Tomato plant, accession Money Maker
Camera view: bottom (45 deg); turntable rotation: 0 degrees
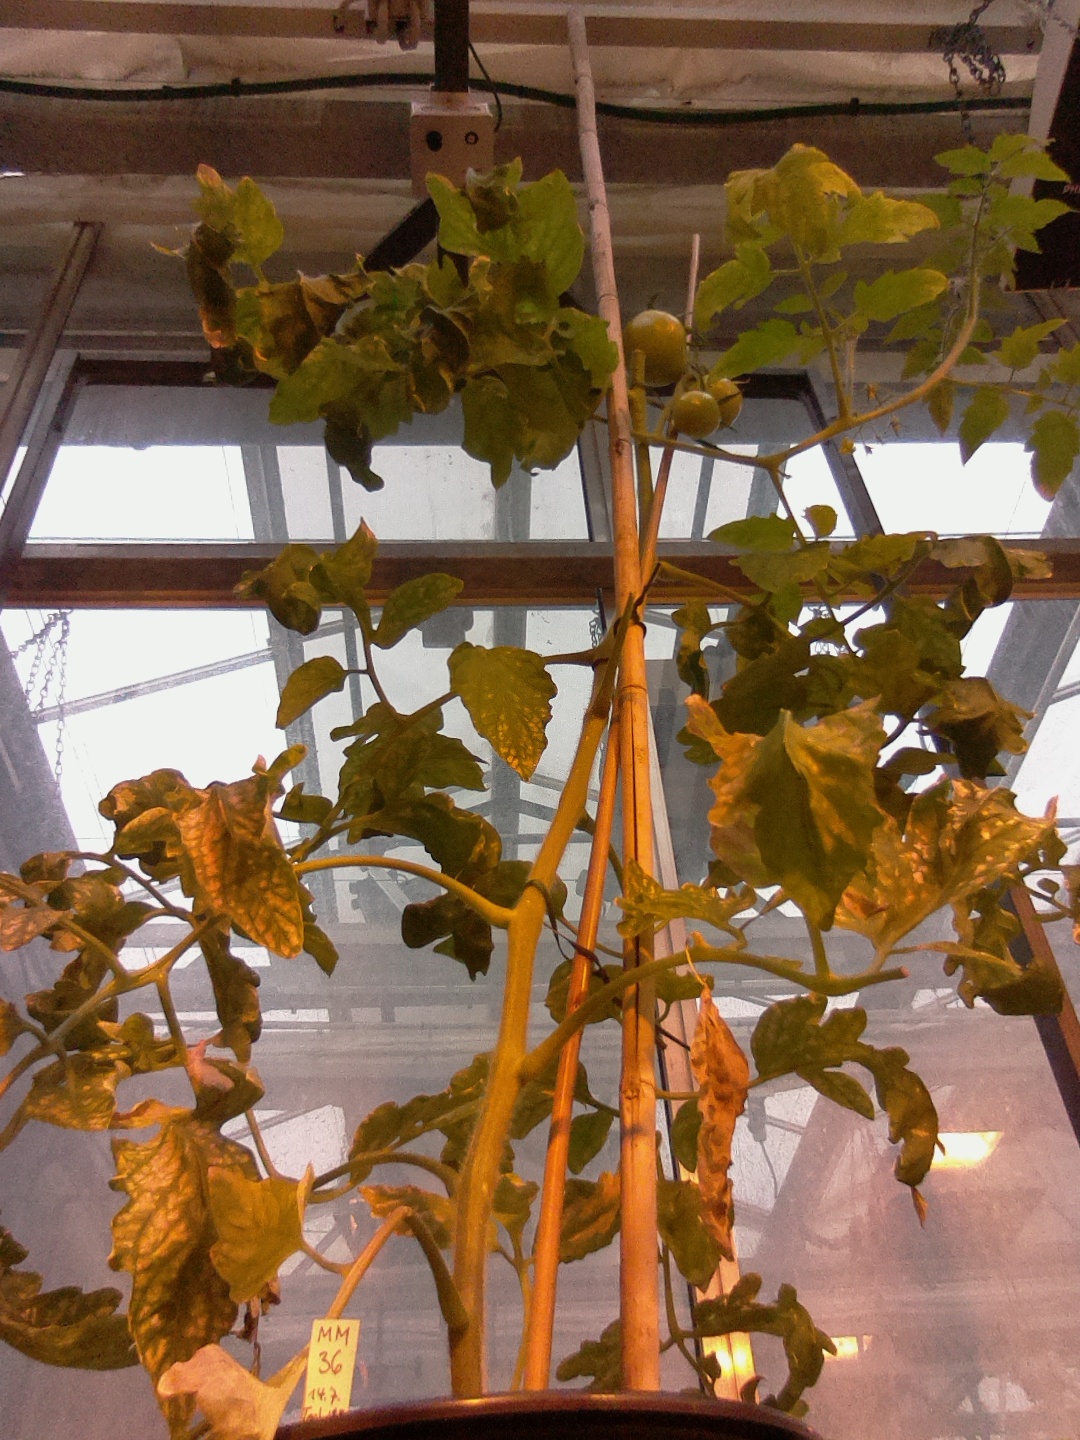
BBCH growth stage 75: 50%-60% of final fruit size